Renault 8

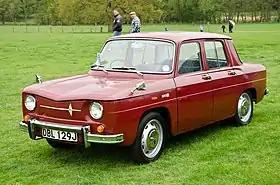
1971 Renault 8

The Renault 8 (Renault R8 until 1964) is a rear-engined, rear-wheel drive small family car produced by the French manufacturer Renault in the 1960s and early 1970s. It also formed the basis for the larger Renault 10, introduced in 1965.